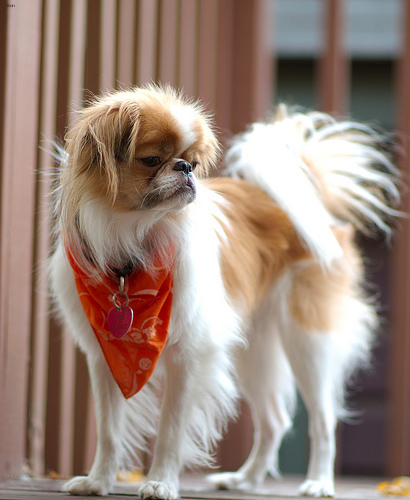
Animal: dog
Breed: japanese chin